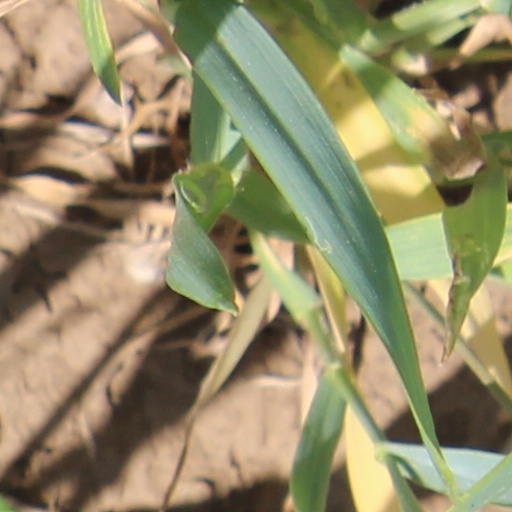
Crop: wheat